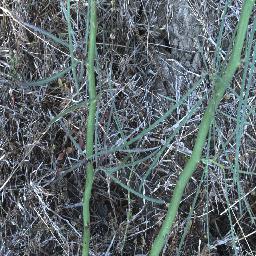
Label: parkinsonia